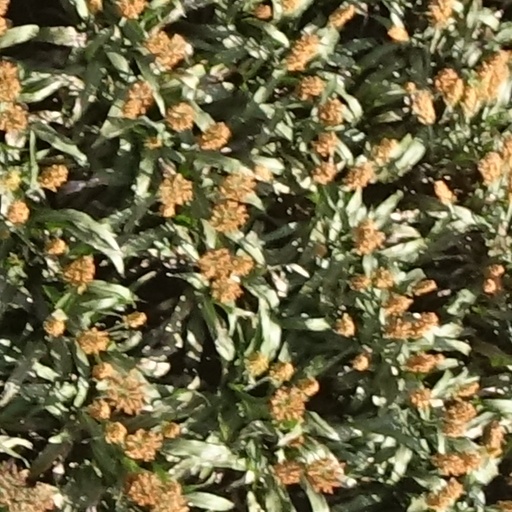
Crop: sorghum